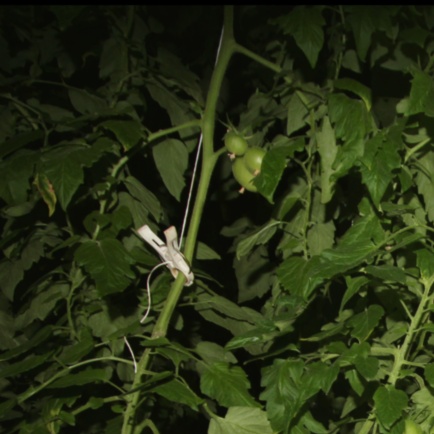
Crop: tomato